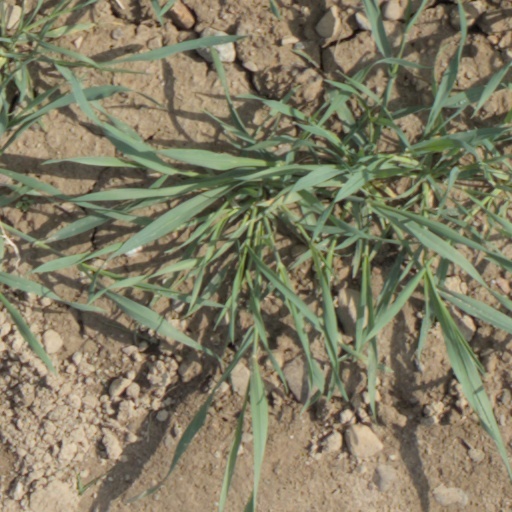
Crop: wheat